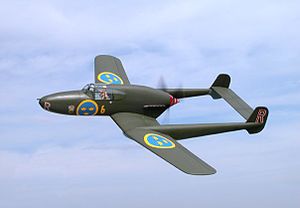
Saab 21 / Galleri
Saab 21 er et kampfly designet og bygget af Svenske Aeroplan AB til det svenske Flygvapnet, der benyttede flyet i perioden 1945-1953. Flyet fandtes i to versioner J 21, der var et jagerfly og A 21, der var en jagerbomber.